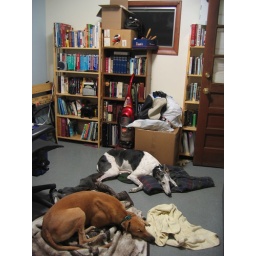
chris's computer desk is to the left; back door is to the right. Dogs and not-yet-unpacked boxes in the middle.